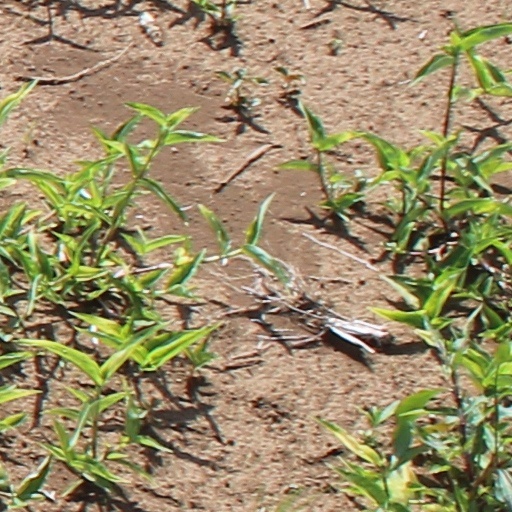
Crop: wheat